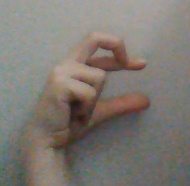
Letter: thal